Koru

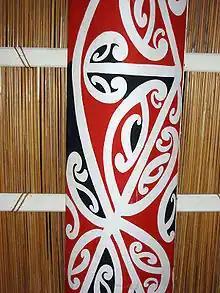
"Koru kōwhaiwhai" patterns on a rafter from the Ngāti Maru "wharenui" Hotunui

The is a spiral shape evoking a newly unfurling frond from a silver fern frond. It is an integral symbol in Māori art, carving and tattooing, where it symbolises new life, growth, strength and peace.